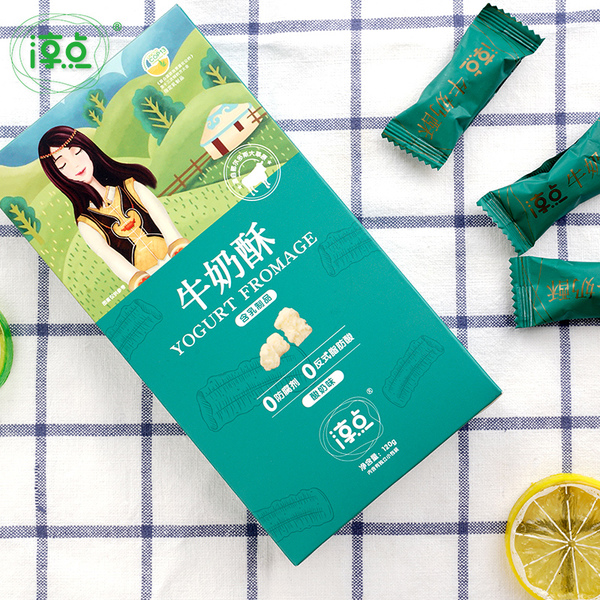
Label: paper